Arjan Roskam

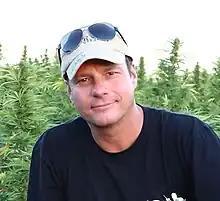

Arjan Roskam (born April 4, 1970) is a cannabis entrepreneur, the founder of Green House coffeeshops and co-founder of Green House Seed Company. Roskam is known being part of the team that bred the Super Lemon Haze cannabis strain by crossing Lemon Skunk with Super Silver Haze. Roskam is also known as the (self-appointed) "King of Cannabis". Others refer to him as the P.T. Barnum of Cannabis.